Thomas Doolittle

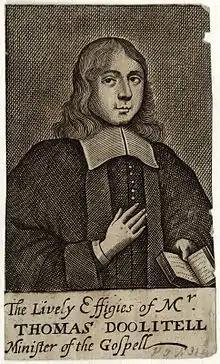

Doolittle was the third son of Anthony Doolittle, a glover, and was born at Kidderminster in 1632 or the latter half of 1631. While at the grammar school of his native town he heard Richard Baxter preach as lecturer (appointed 5 April 1641) the sermons later published as 'The Saint's Everlasting Rest' (1653). These discourses produced a conversion. Placed with a country attorney, he objected to copying writings on Sunday, and went home determined not to follow the law. Baxter encouraged him to enter the ministry.